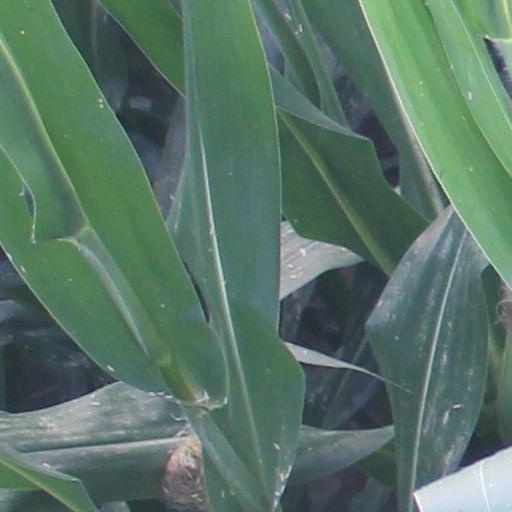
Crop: maize; corn